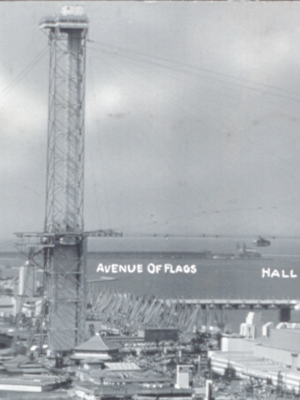
Le Sky Ride était la grande attraction de l'Exposition universelle de 1933, qui se tint à Chicago dans l'Illinois, en 1933-1934. Ouvrage unique en son genre, il peut être défini comme une sorte de pont transbordeur léger, à cabines multiples.